Philippine Normal University

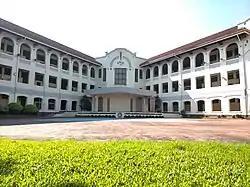
The main building of the Philippine Normal University Manila (renamed Geronima T. Pecson Hall in early 2000s) was built in 1912.

Provincial normal schools were also established in different parts of the country as branches of the PNS such as the Cebu Normal School (1902), Iloilo Normal School (1902; present-day West Visayas State University and Iloilo National High School), Zamboanga Normal School (1904), and an experimental vacation school in Laoag (1917) that became the North Luzon State College in 1976 (which was merged with the Mariano Marcos Memorial College of Science and Technology to form the Mariano Marcos State University in 1978).